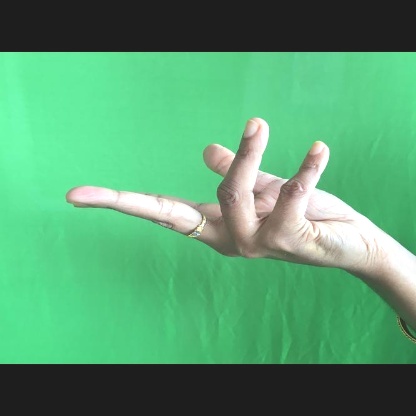
Mudra: Alapadmam